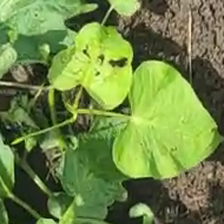
Weed species: Obscure_morning _glory(Ipomoea obscura)